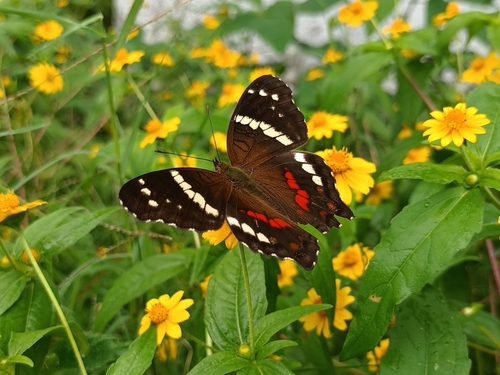
Scientific name: Anartia fatima
Common name: Banded peacock
Family: Nymphalidae
Order: Lepidoptera
Pollinator type: Primary pollinator
Habitat: Open areas and gardens
Geographic range: South America
Conservation status: Least Concern